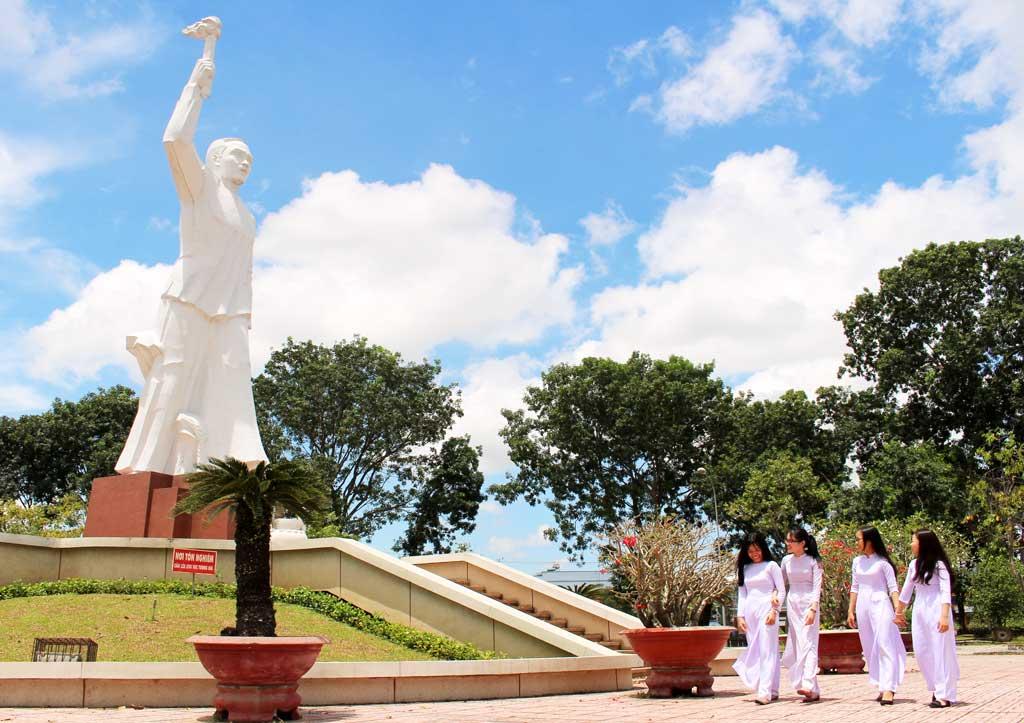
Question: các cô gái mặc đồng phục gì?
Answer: các cô gái mặc áo dài